Converse University

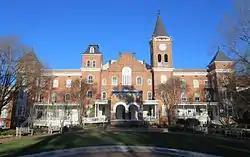

Converse University is a private university in Spartanburg, South Carolina. It was established in 1889 by a group of Spartanburg residents and named after textile pioneer Dexter Edgar Converse. It was originally a women's college but now admits men.